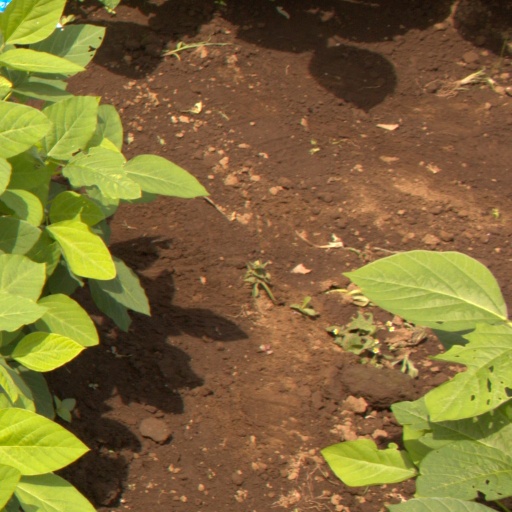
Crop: soybean